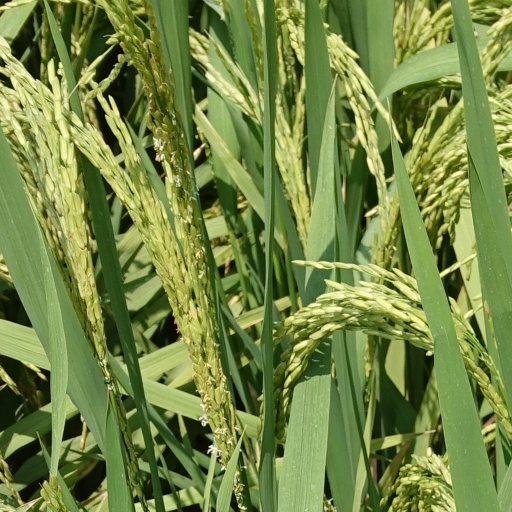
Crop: rice